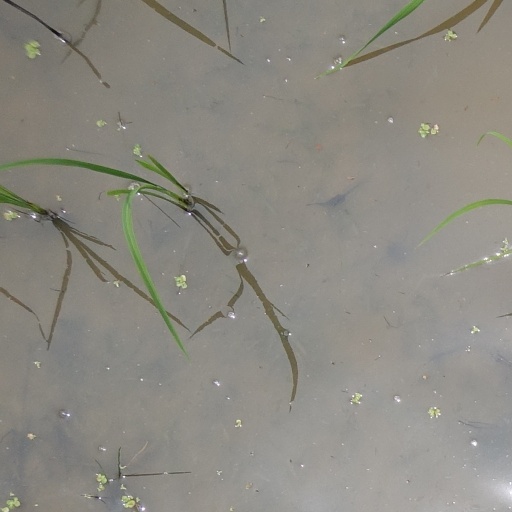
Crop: rice